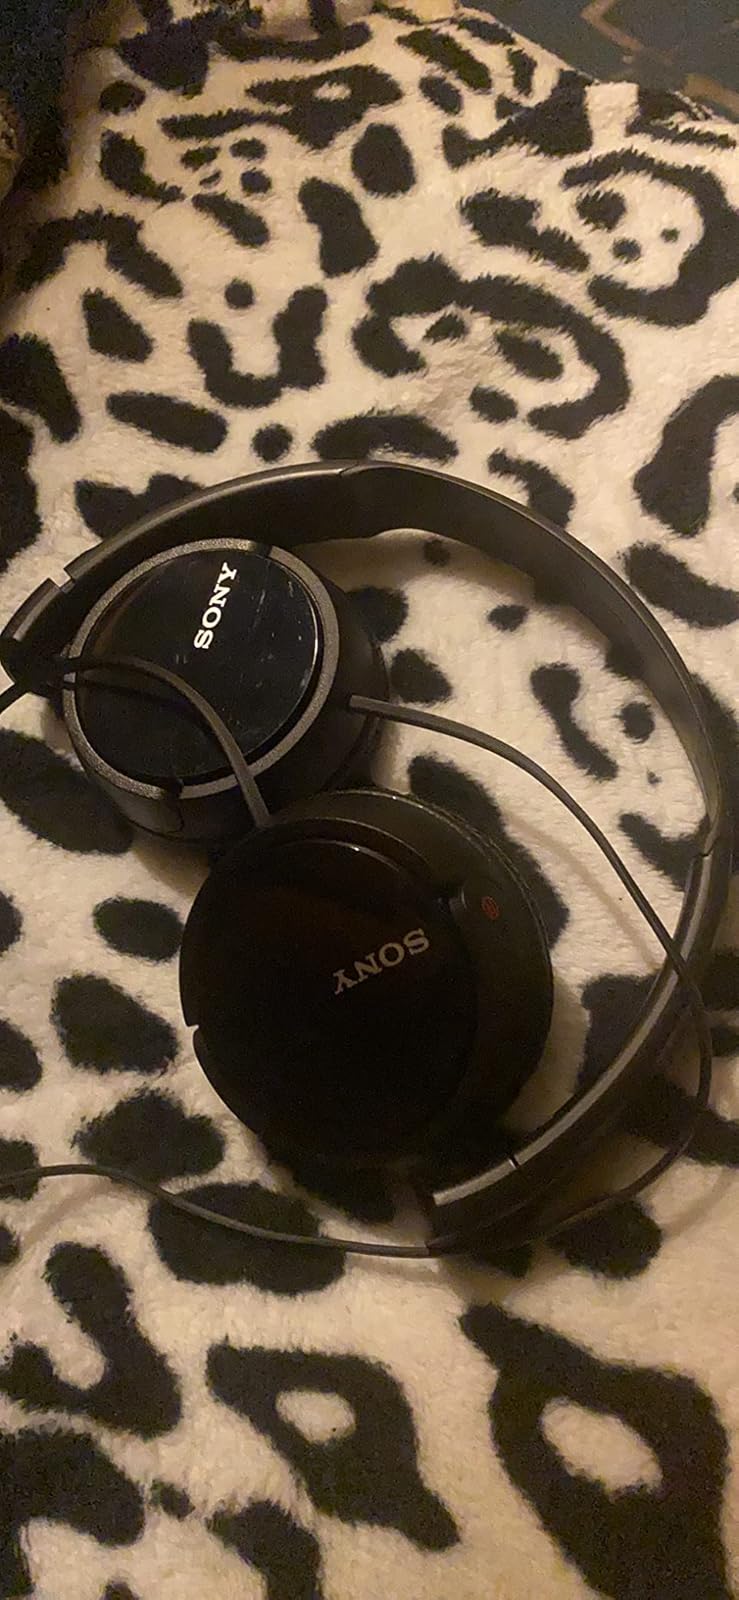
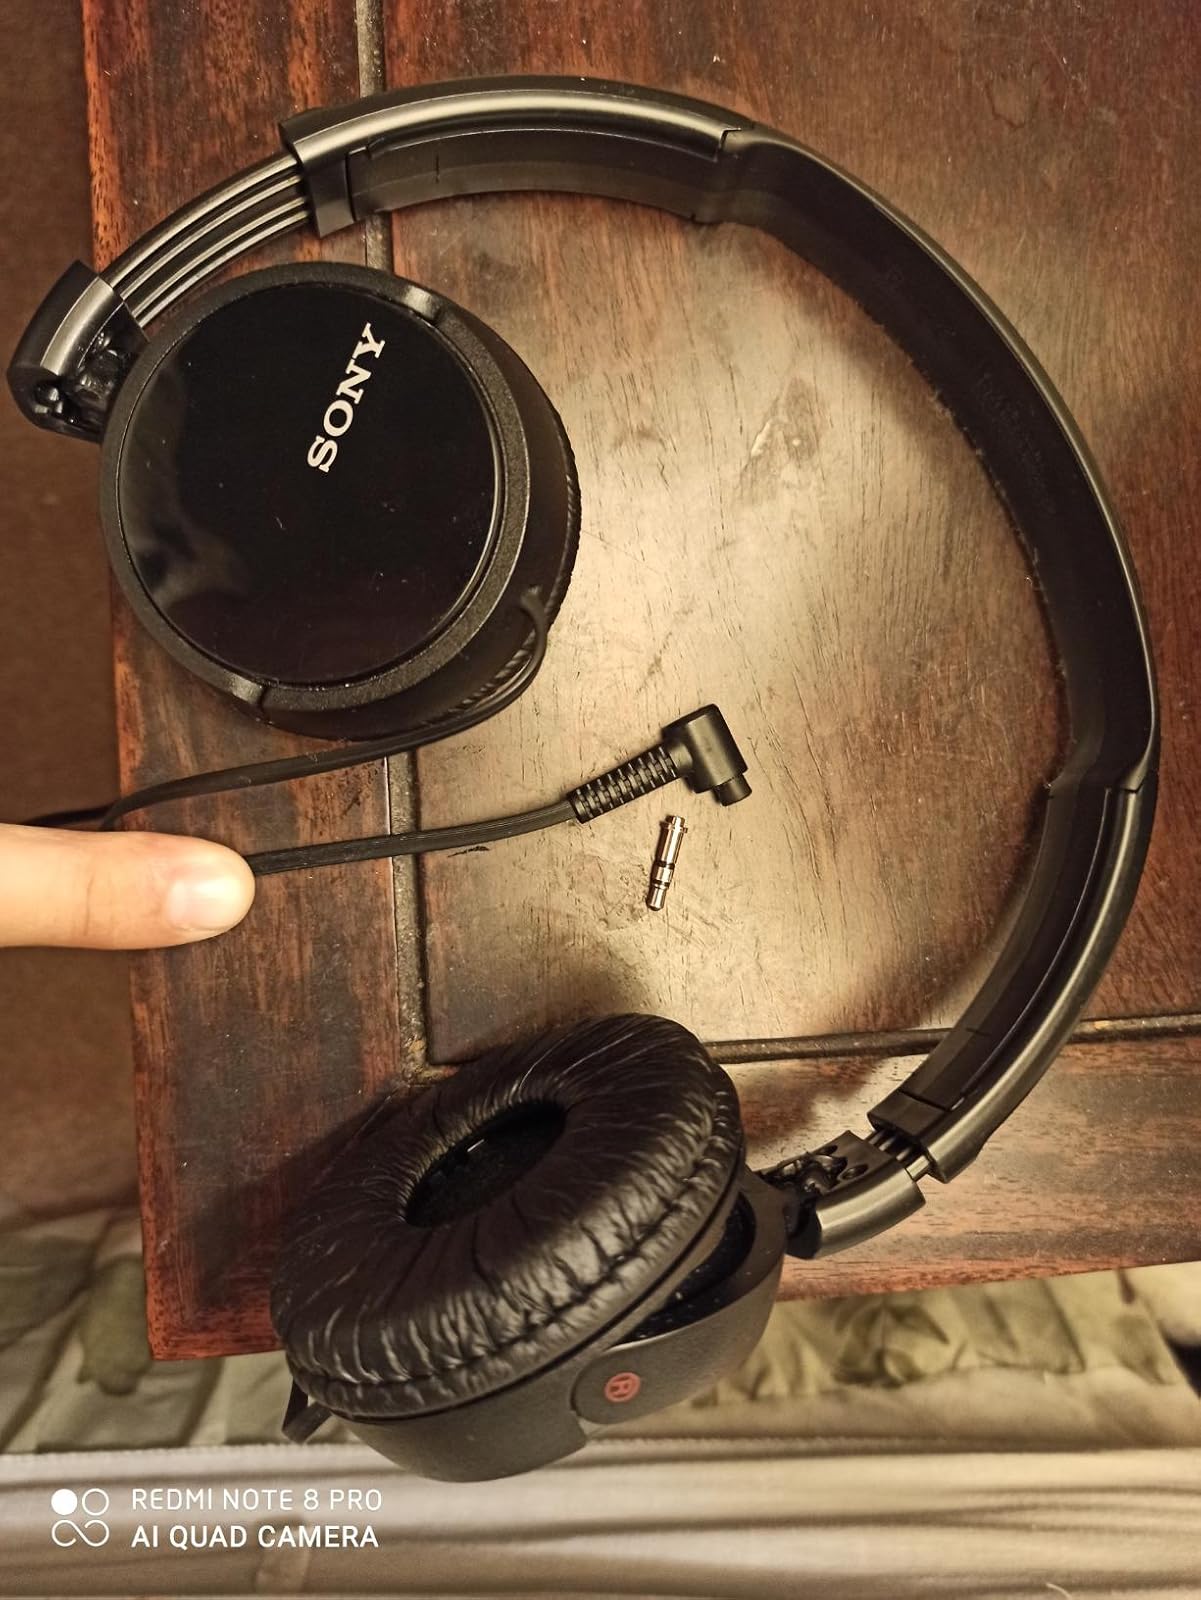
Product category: headphones
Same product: yes